Overland Monthly

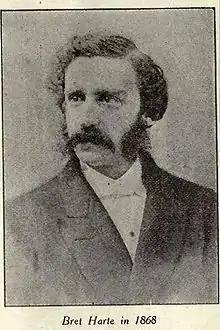
Bret Harte, 1868

The "Overland Monthly" was founded in 1868 by Anton Roman, a Bavarian-born bookseller who moved to California during the Gold Rush. He had recently published the poems of Charles Warren Stoddard and a collection of verse by California writers called "Outcroppings". The magazine's first issue was published in July 1868, edited by Bret Harte in San Francisco, and continued until late 1875. Roman, who hoped his magazine would "help the material development of this Coast", was originally concerned that Harte would "lean too much toward the purely literary". Harte, who had been editor of both "The Golden Era" and "The Californian", was in turn skeptical at first that there would be enough quality content provided from local authors. The first issue included contributions from the "Golden State Trinity": Harte, Stoddard, and Ina Coolbrith.